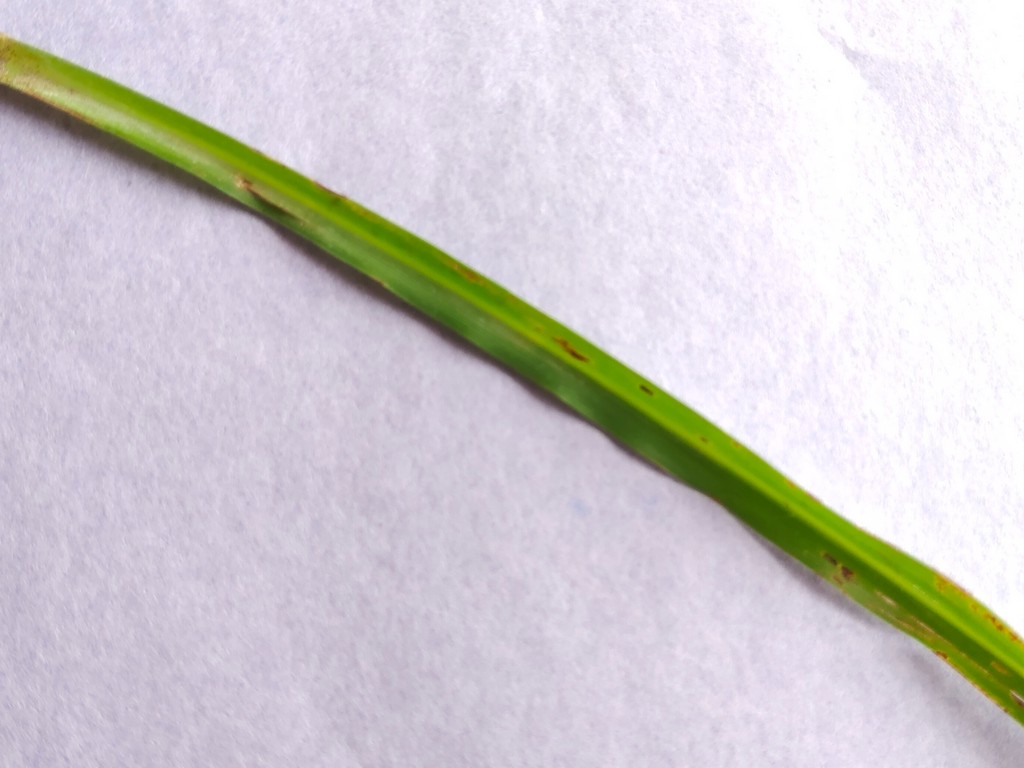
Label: Unhealthy